Luther Alexander Gotwald

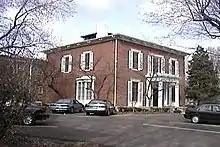
The "King Homestead" at 2 Ferncliff Place in Springfield, Ohio, is now the Chi Omega Sorority House of Wittenberg University.

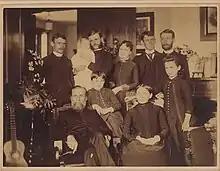
Luther Alexander Gotwald Family in late 1888

Upon attaining adulthood, David King obtained an apprenticeship as a store clerk in Portsmouth, Ohio, where he met teenage Almena Caldwell. Her older brother and father fell from a small boat and drowned in the nearby Scioto River. Soon thereafter, Almena's mother died. Her uncle Hannibal Gilman Hamlin (first cousin to Lincoln's first Vice President, Hannibal Hamlin) became the guardian of her and her brother, Hamlin Caldwell, moved them to Cincinnati and saw to their education. David King married her there when she was seventeen. Gotwald wrote a biography of his parents-in-law in which he pointed out sternly that Almena was too young to marry at seventeen. The Kings moved to Tarlton, Ohio, where they opened a general store. Several of Robert Quigley's (her father's foster father) grandchildren moved to Springfield, Ohio. So, David and Almena King moved there as well in 1840. David proceeded to build a significant portion of early downtown Springfield, which was known for long thereafter as "King's Row". David King died on August 8, 1849, in a cholera epidemic, which he contracted while caring for other victims of the outbreak. According to the Gotwald heresy book, Almena built the Ferncliff Place homestead (which was out in the country when built) to get her boys away from the bars near their home in Springfield proper.